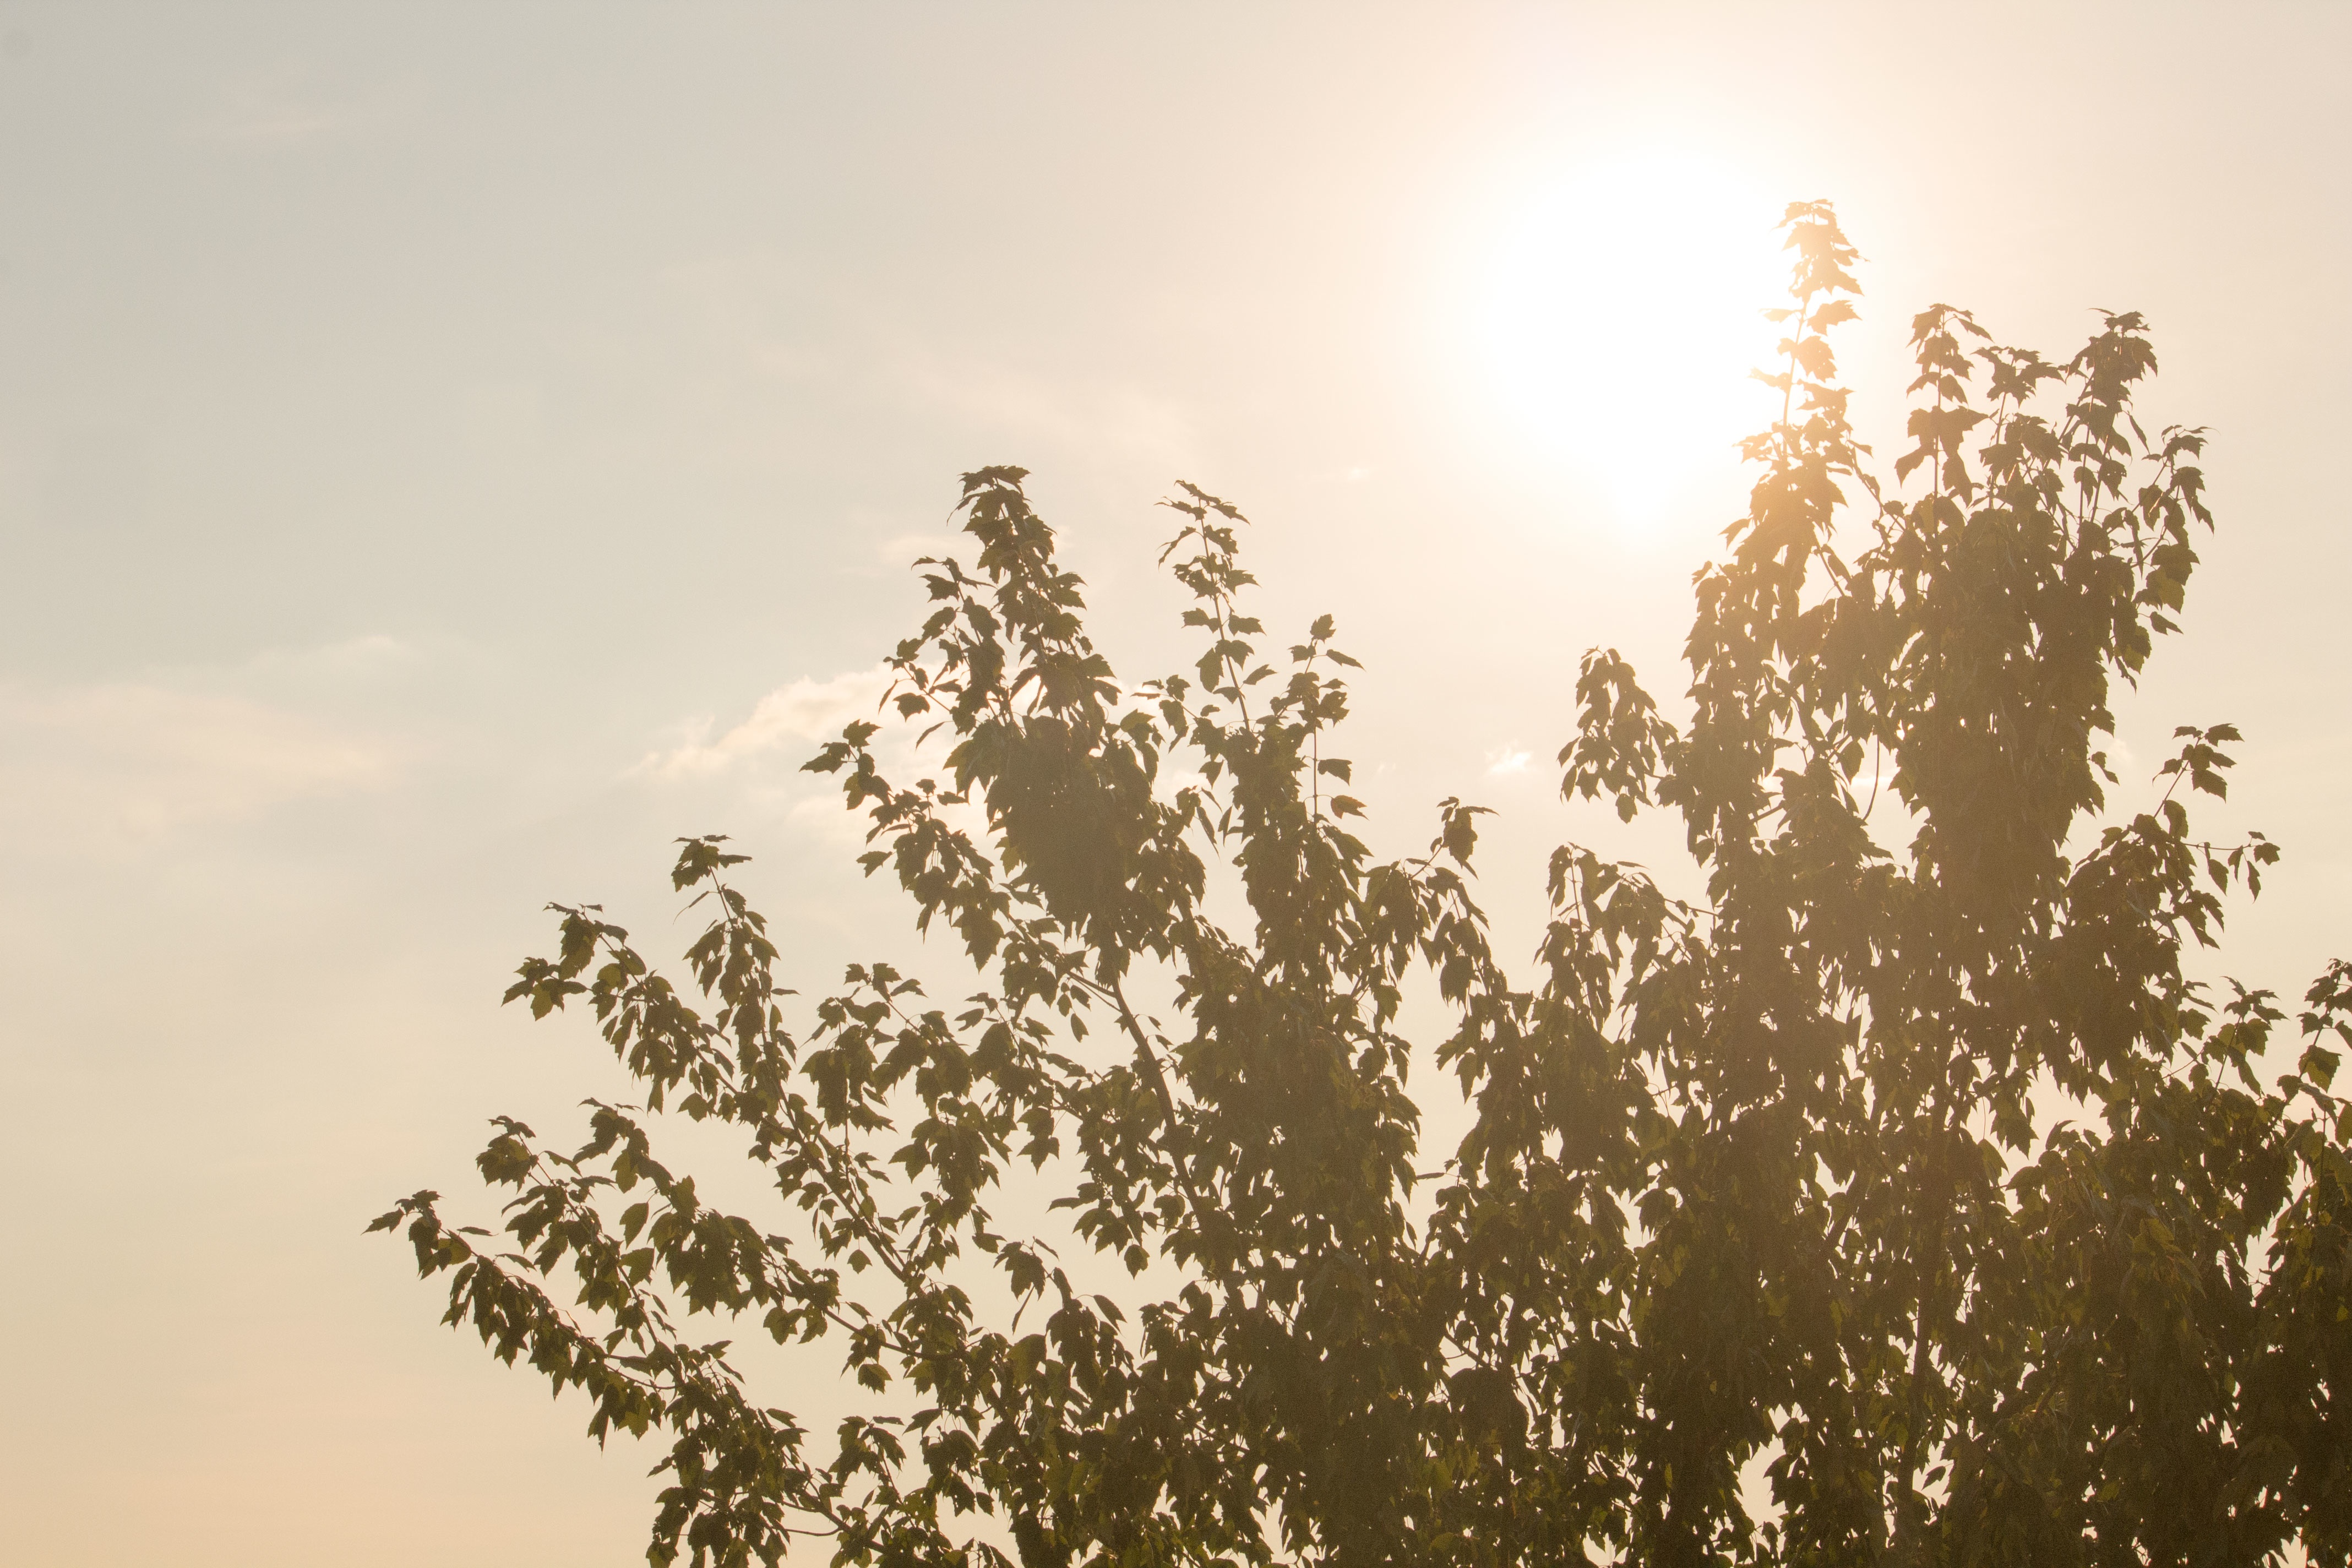
tree, nature, branch, cloud, plant, sky, sunlight, morning, leaf, atmospheric phenomenon, woody plant